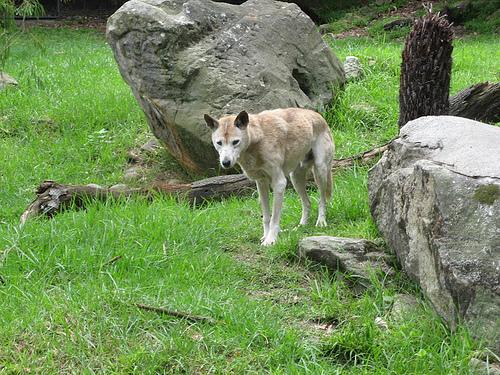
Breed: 217-n000079-dingo